Natural areas in King, Ontario

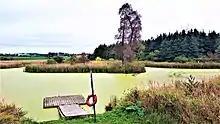
Cold Creek Conservation Area-Wetland Trail

Happy Valley Forest is a large upland forest on steeply rolling topography with various wooded swamps and minor wetland areas. It is located on Ordovician bedrock over the Oak Ridges Moraine.